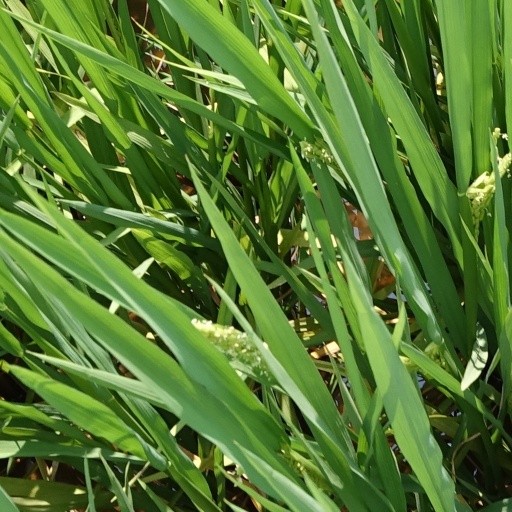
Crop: rice